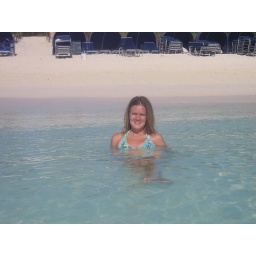
I loved sitting in the white sand!